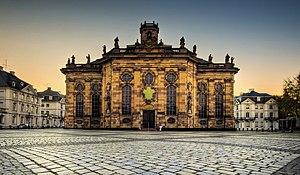
La Grande Région est un groupement européen de coopération territoriale regroupant des divisions territoriales allemandes, belges, et françaises et centré sur le Luxembourg. Il s'agit du premier GECT mis en place afin de devenir l'autorité de gestion unique pour un programme européen.